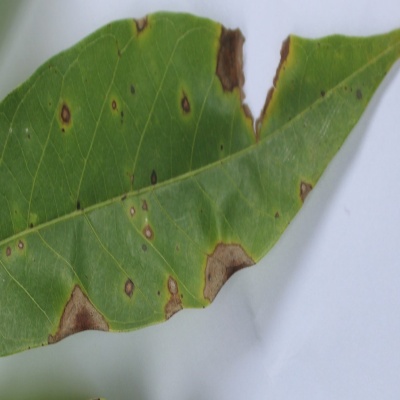
Crop: Cassava
Condition: brown spot